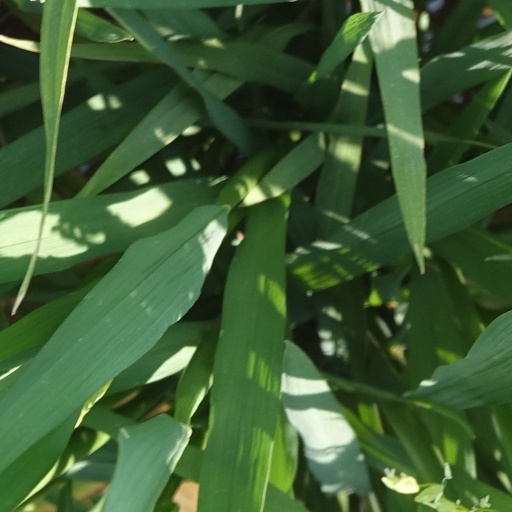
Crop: rice